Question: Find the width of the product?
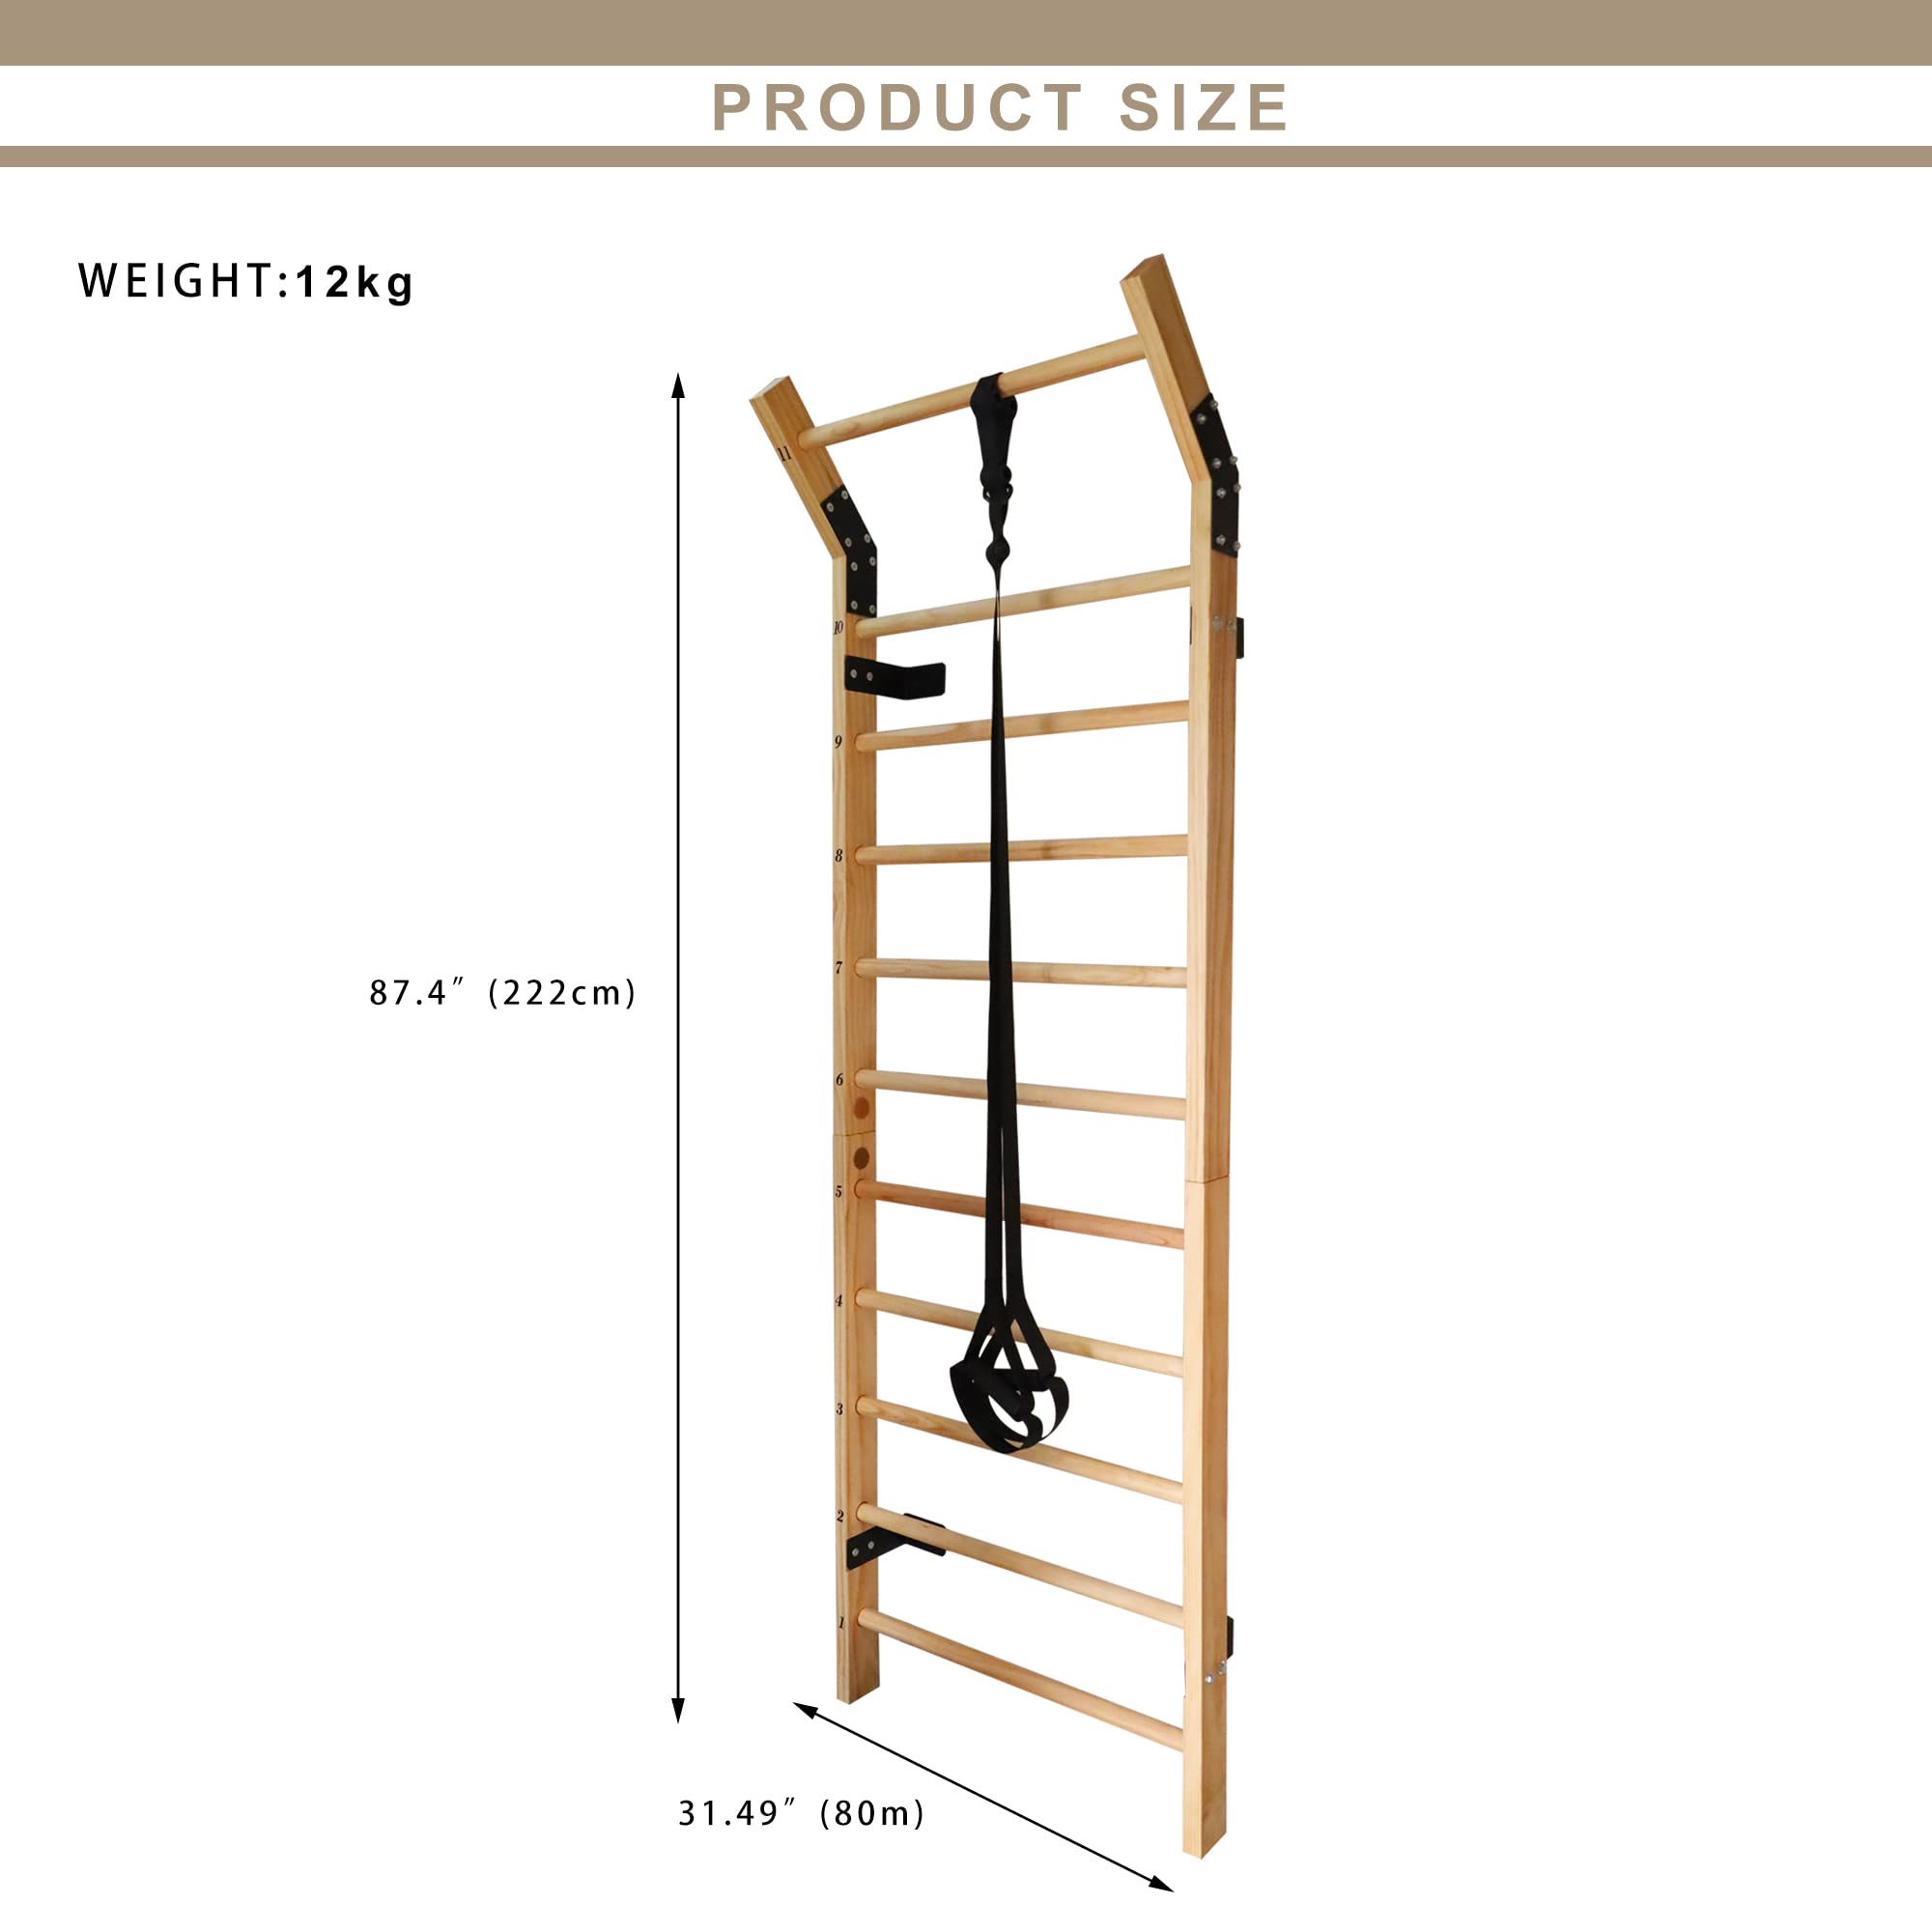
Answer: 31.49 inch